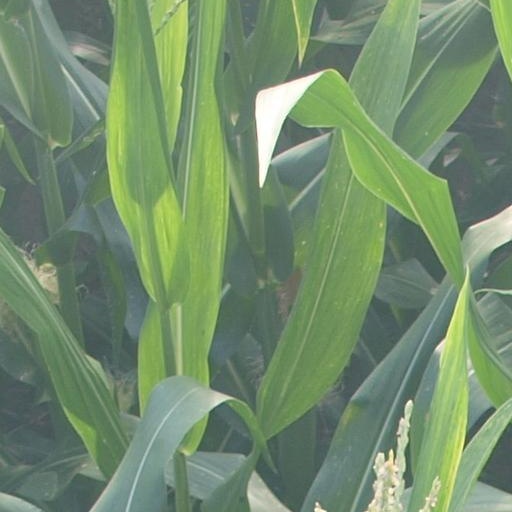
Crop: maize; corn